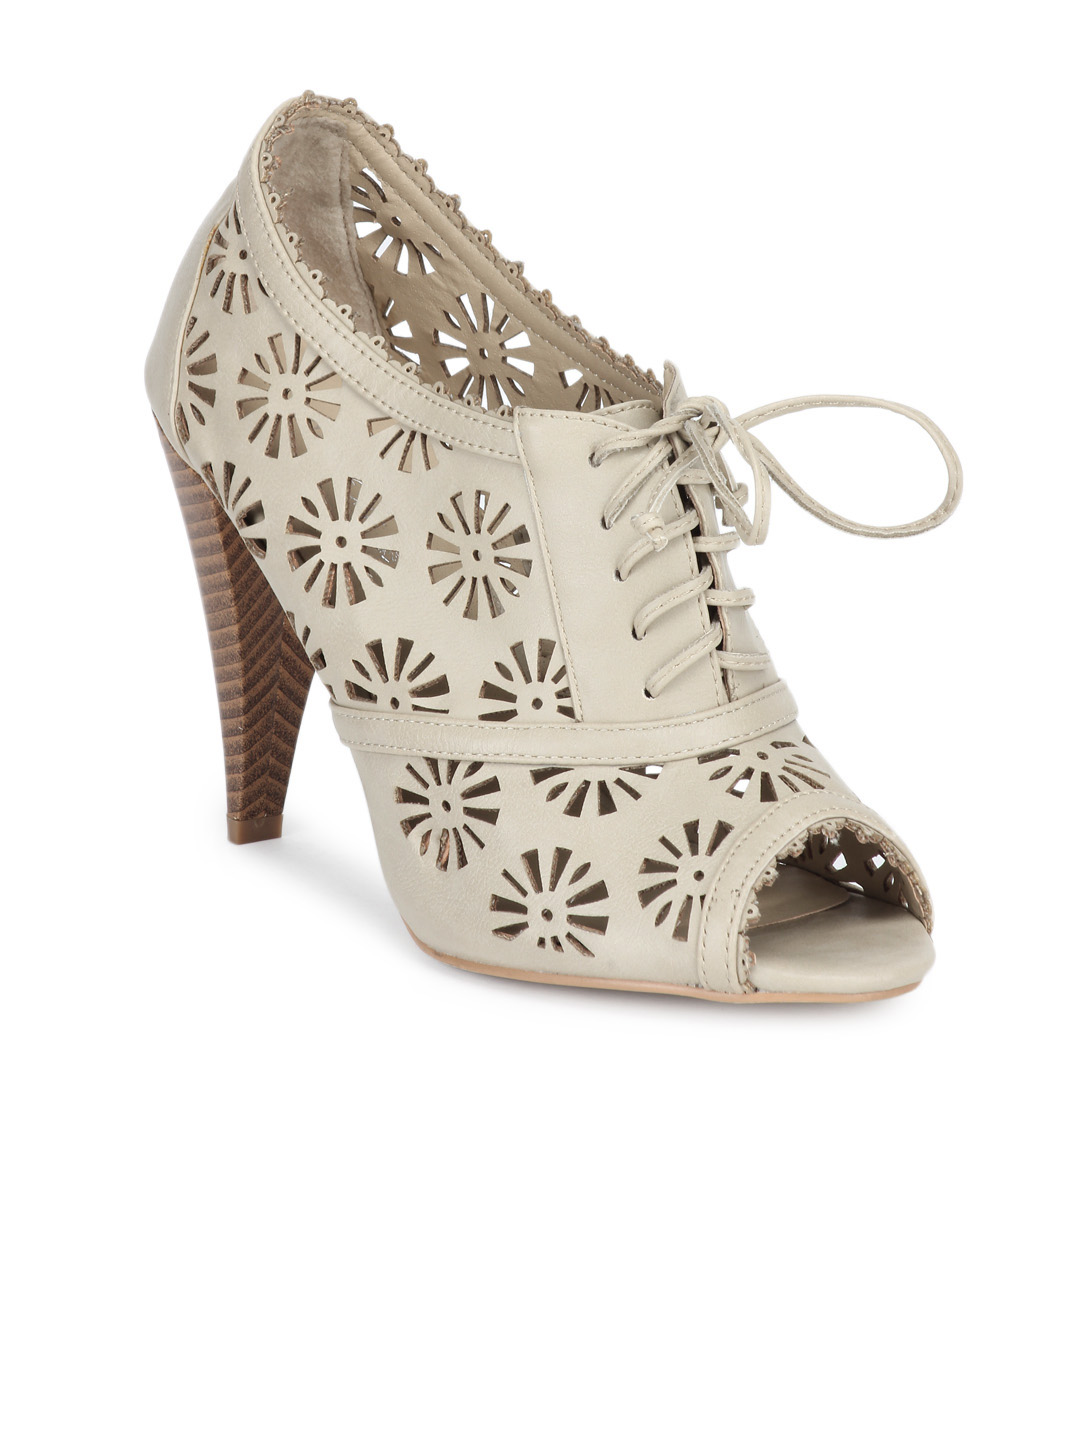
Catwalk Women Beige Peep Toes
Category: Footwear / Shoes / Heels
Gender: Women
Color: Beige
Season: Winter 2015
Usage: Casual